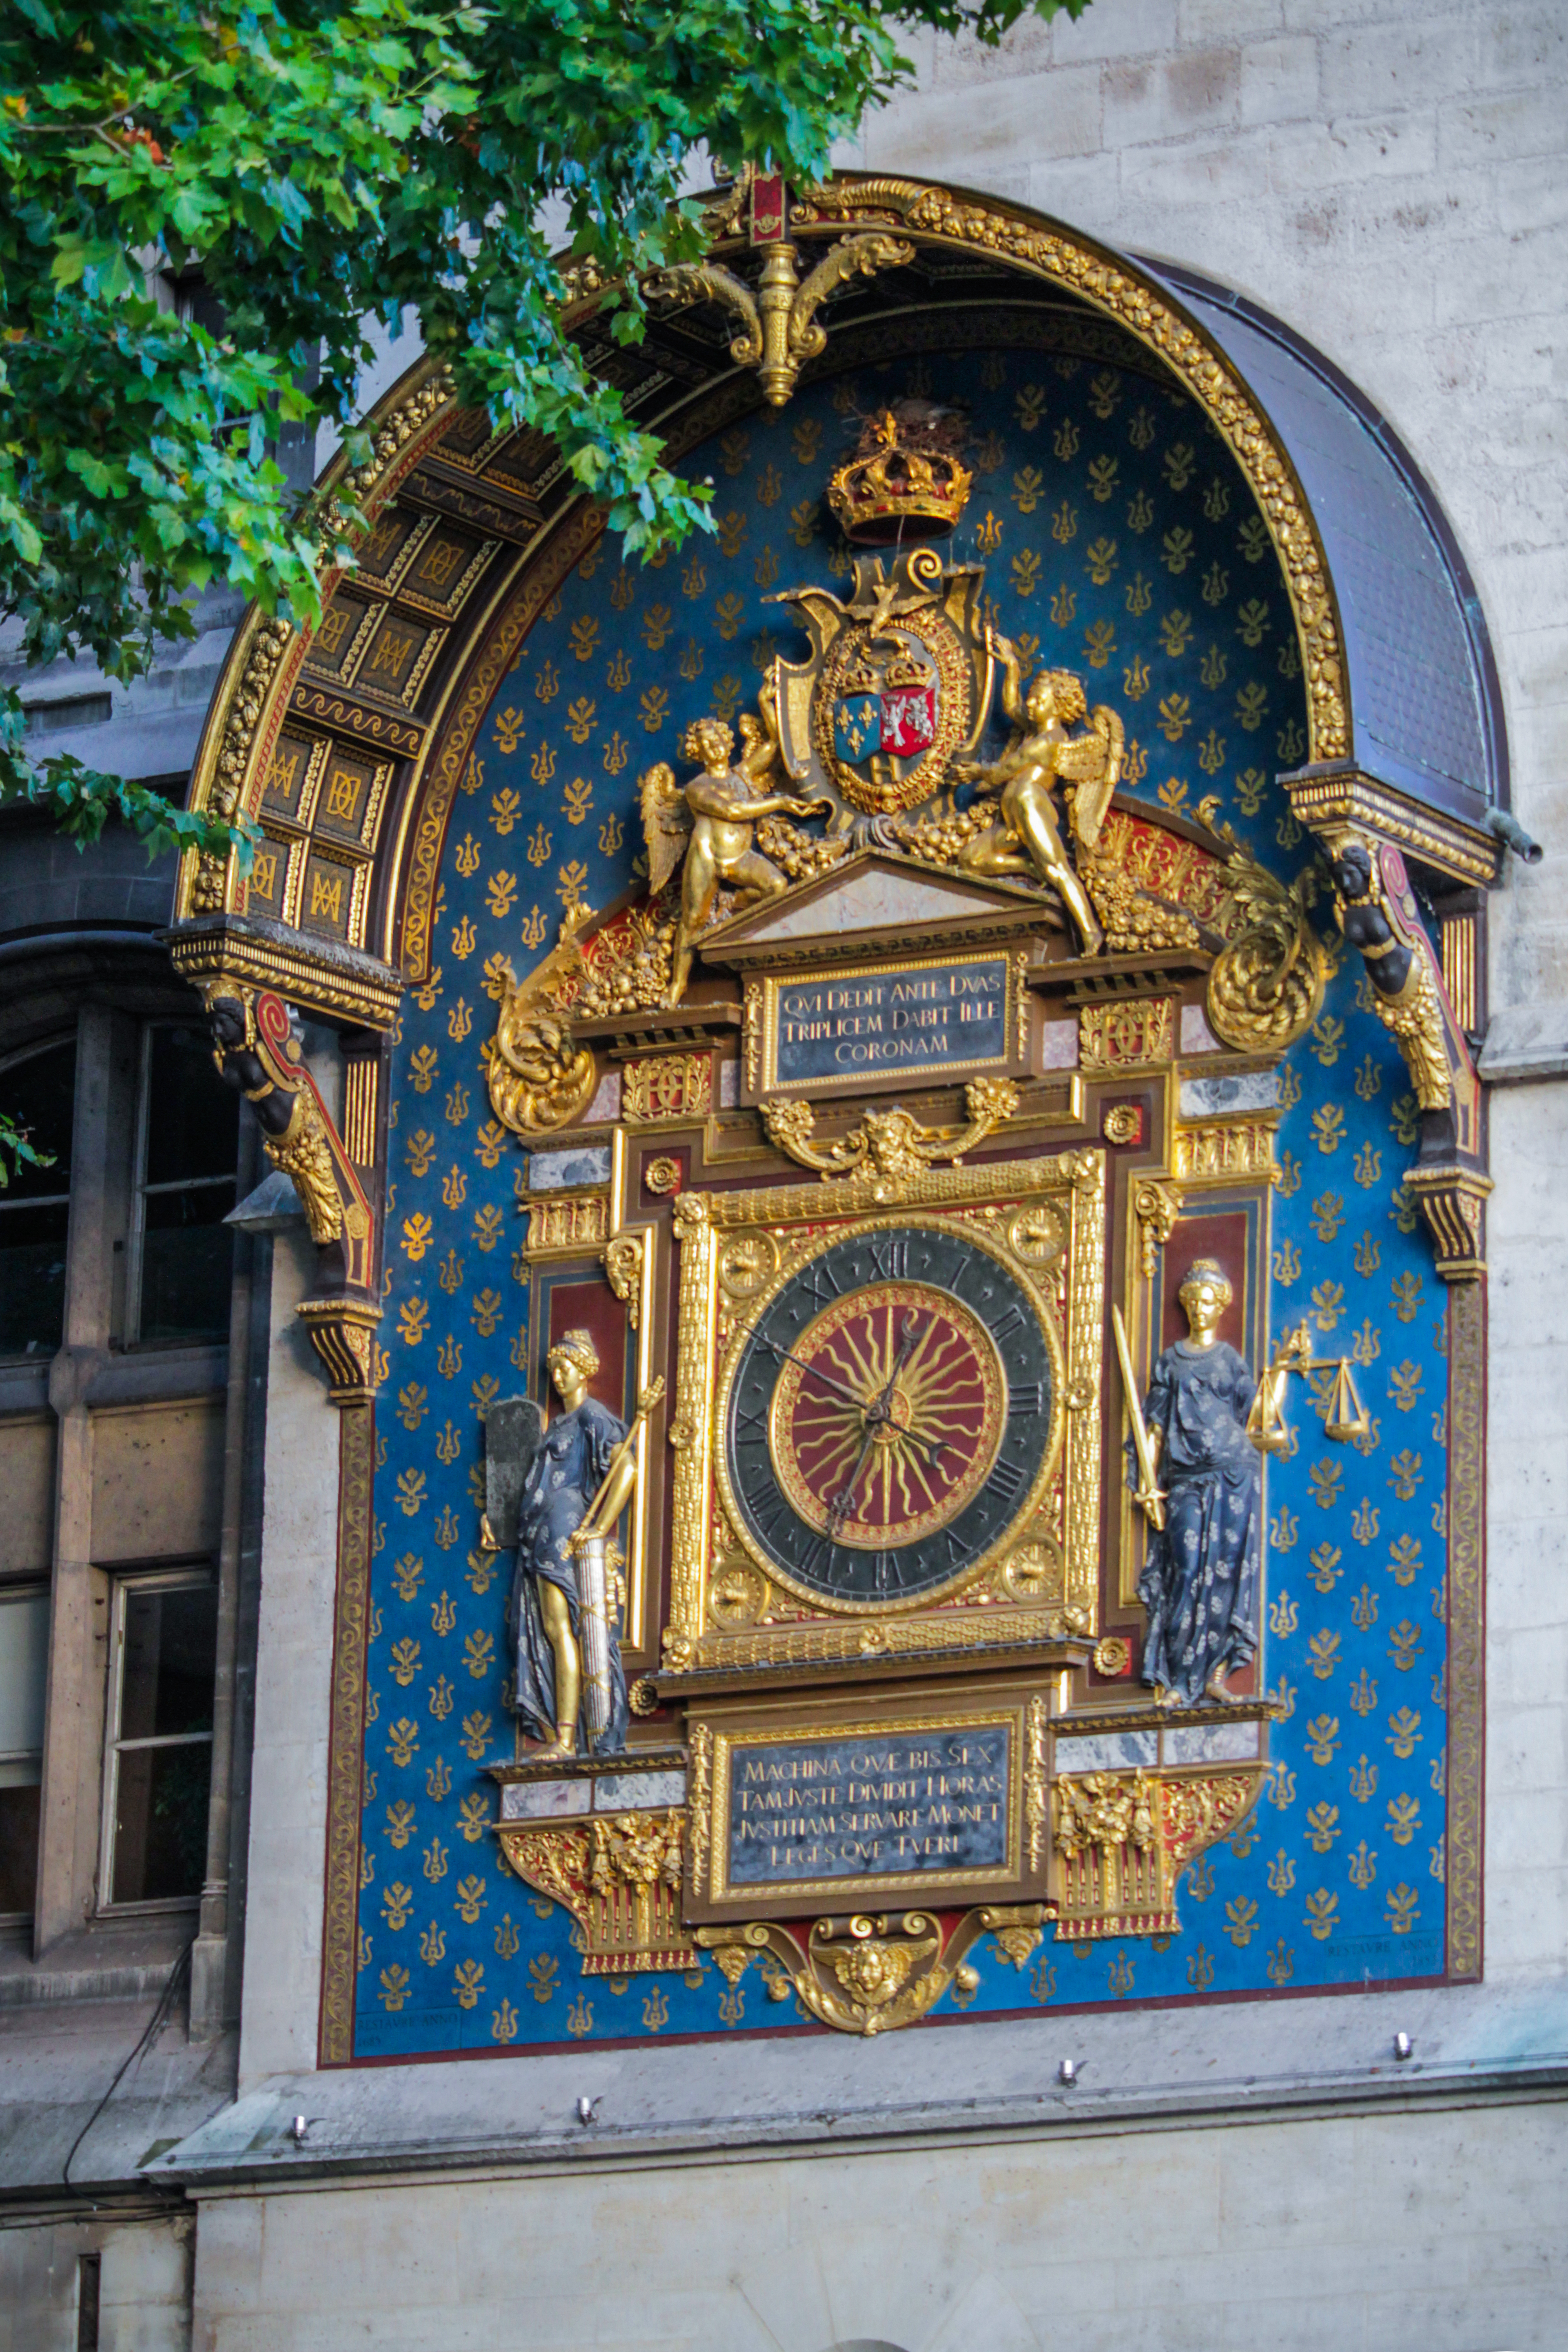
paris, france, canon7d, clock, landmark, wall, facade, building, shrine, temple, ancient history, religion, synagogue, place of worship